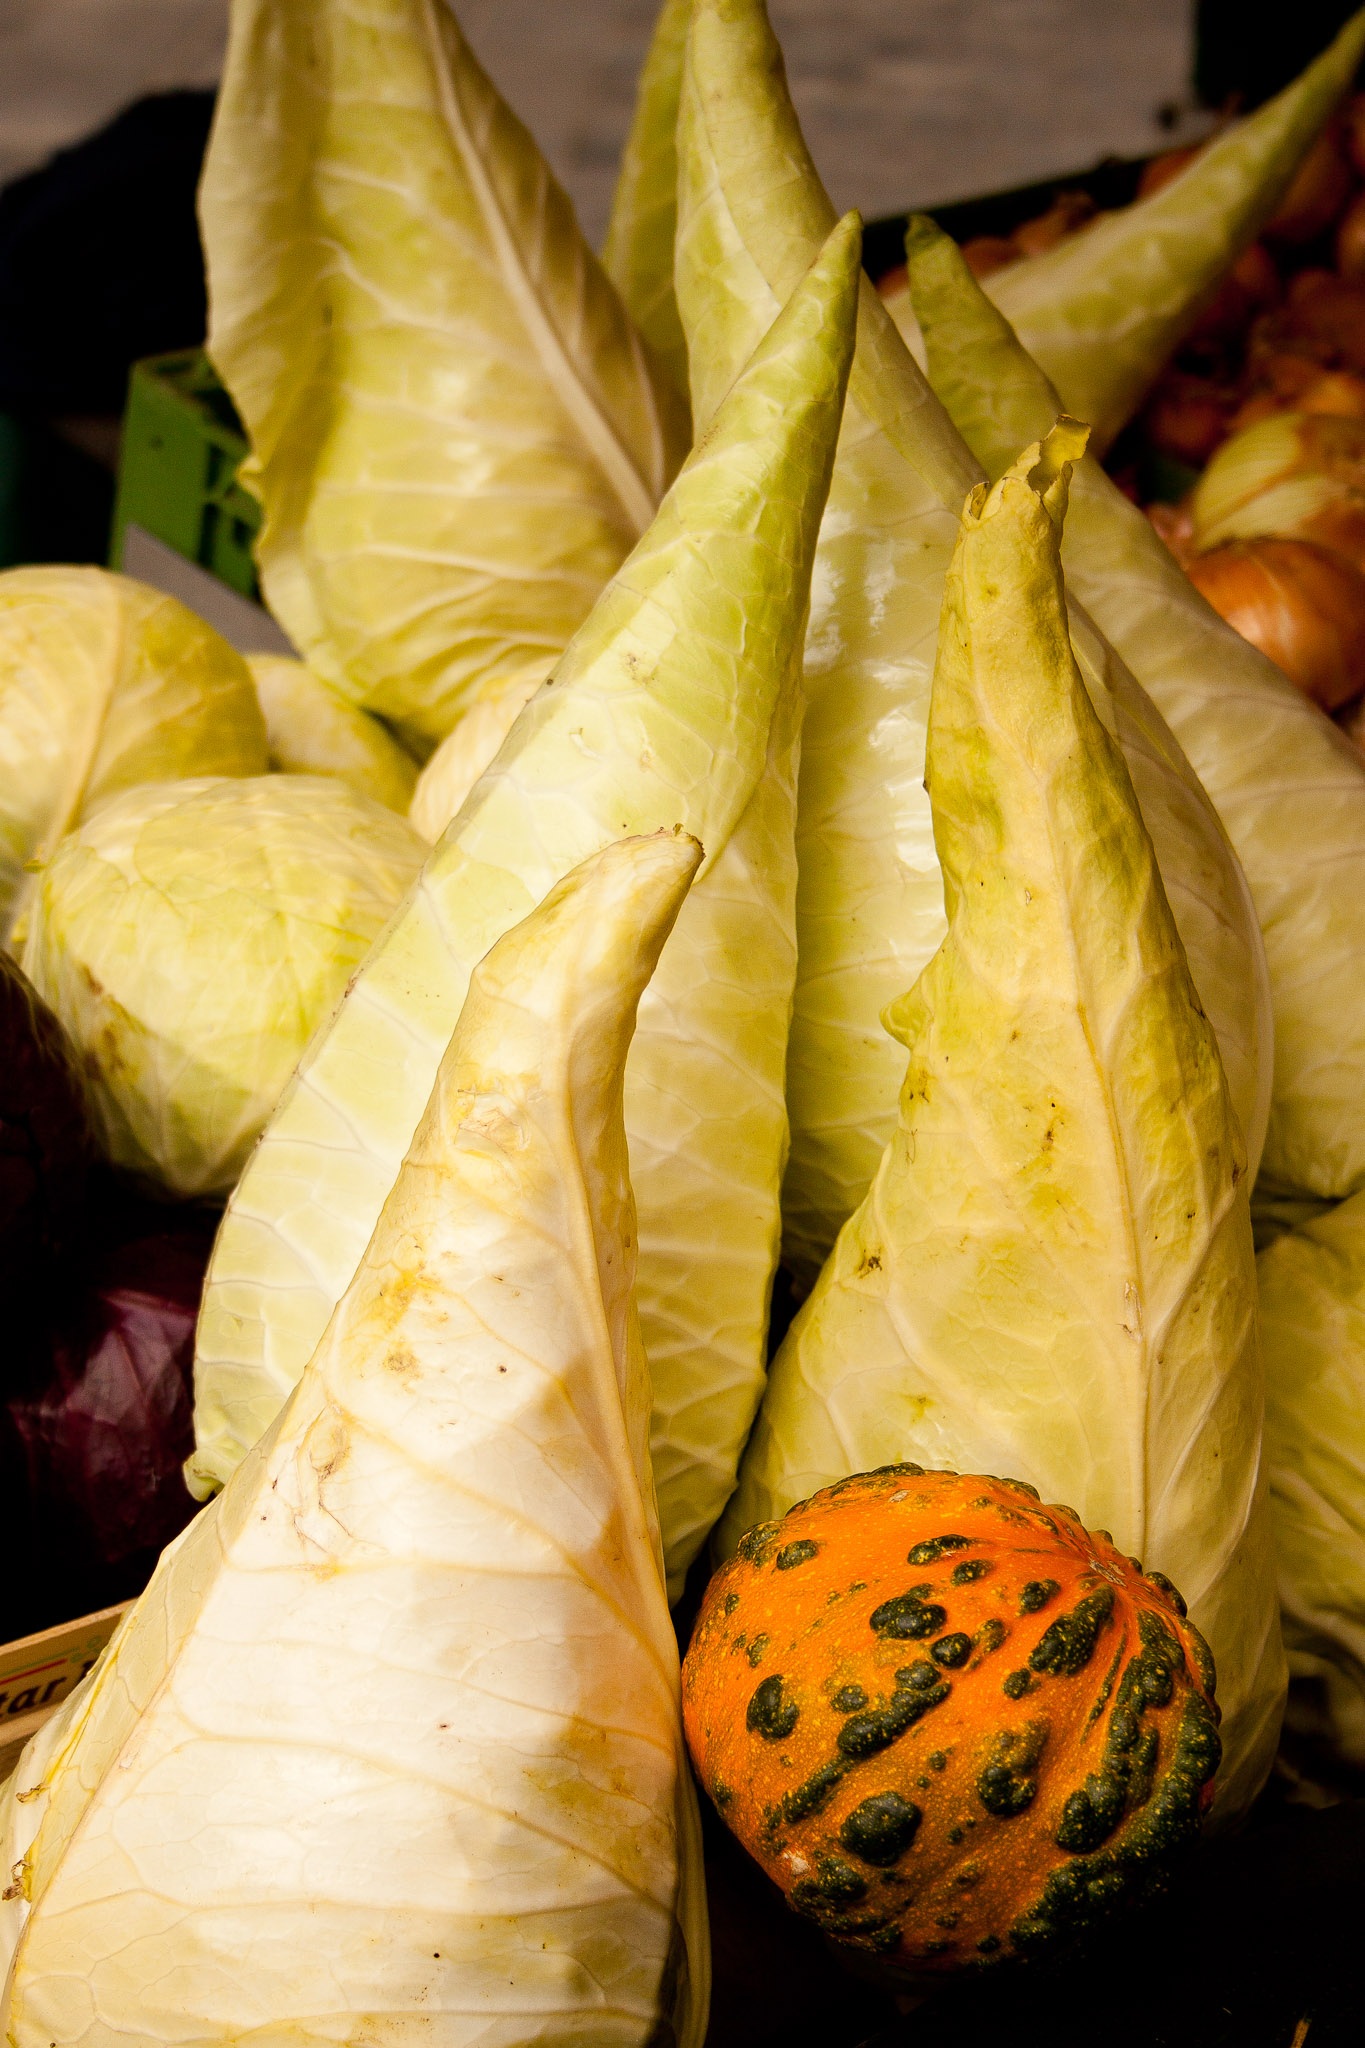
food, produce, plant, dish, vegetable, land plant, leaf, flowering plant, gourd, fruit